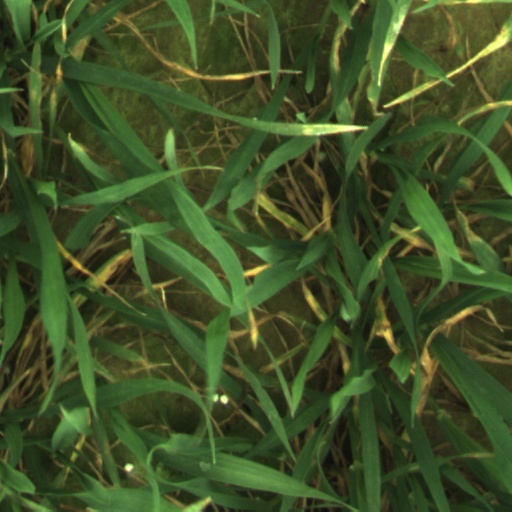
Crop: wheat